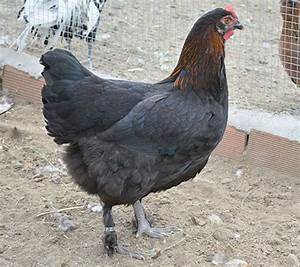
Label: chicken